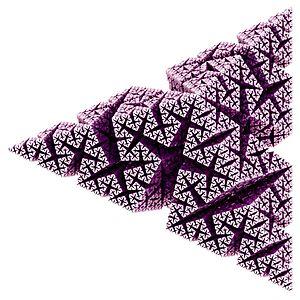
Cet article est une liste de fractales, ordonnées par dimension de Hausdorff croissante.